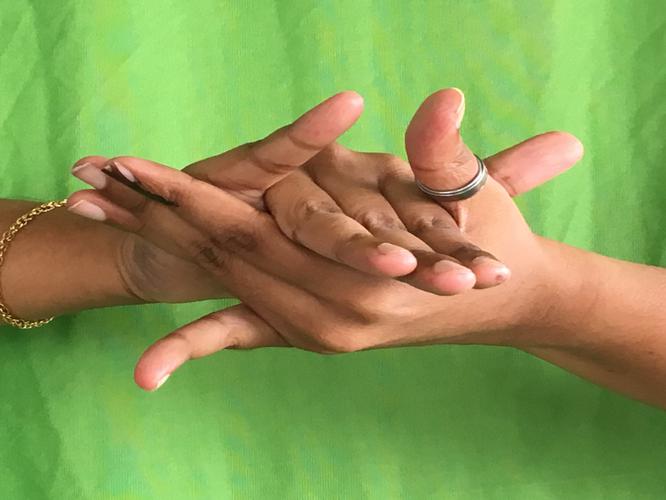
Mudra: Kurma
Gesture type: double_hand